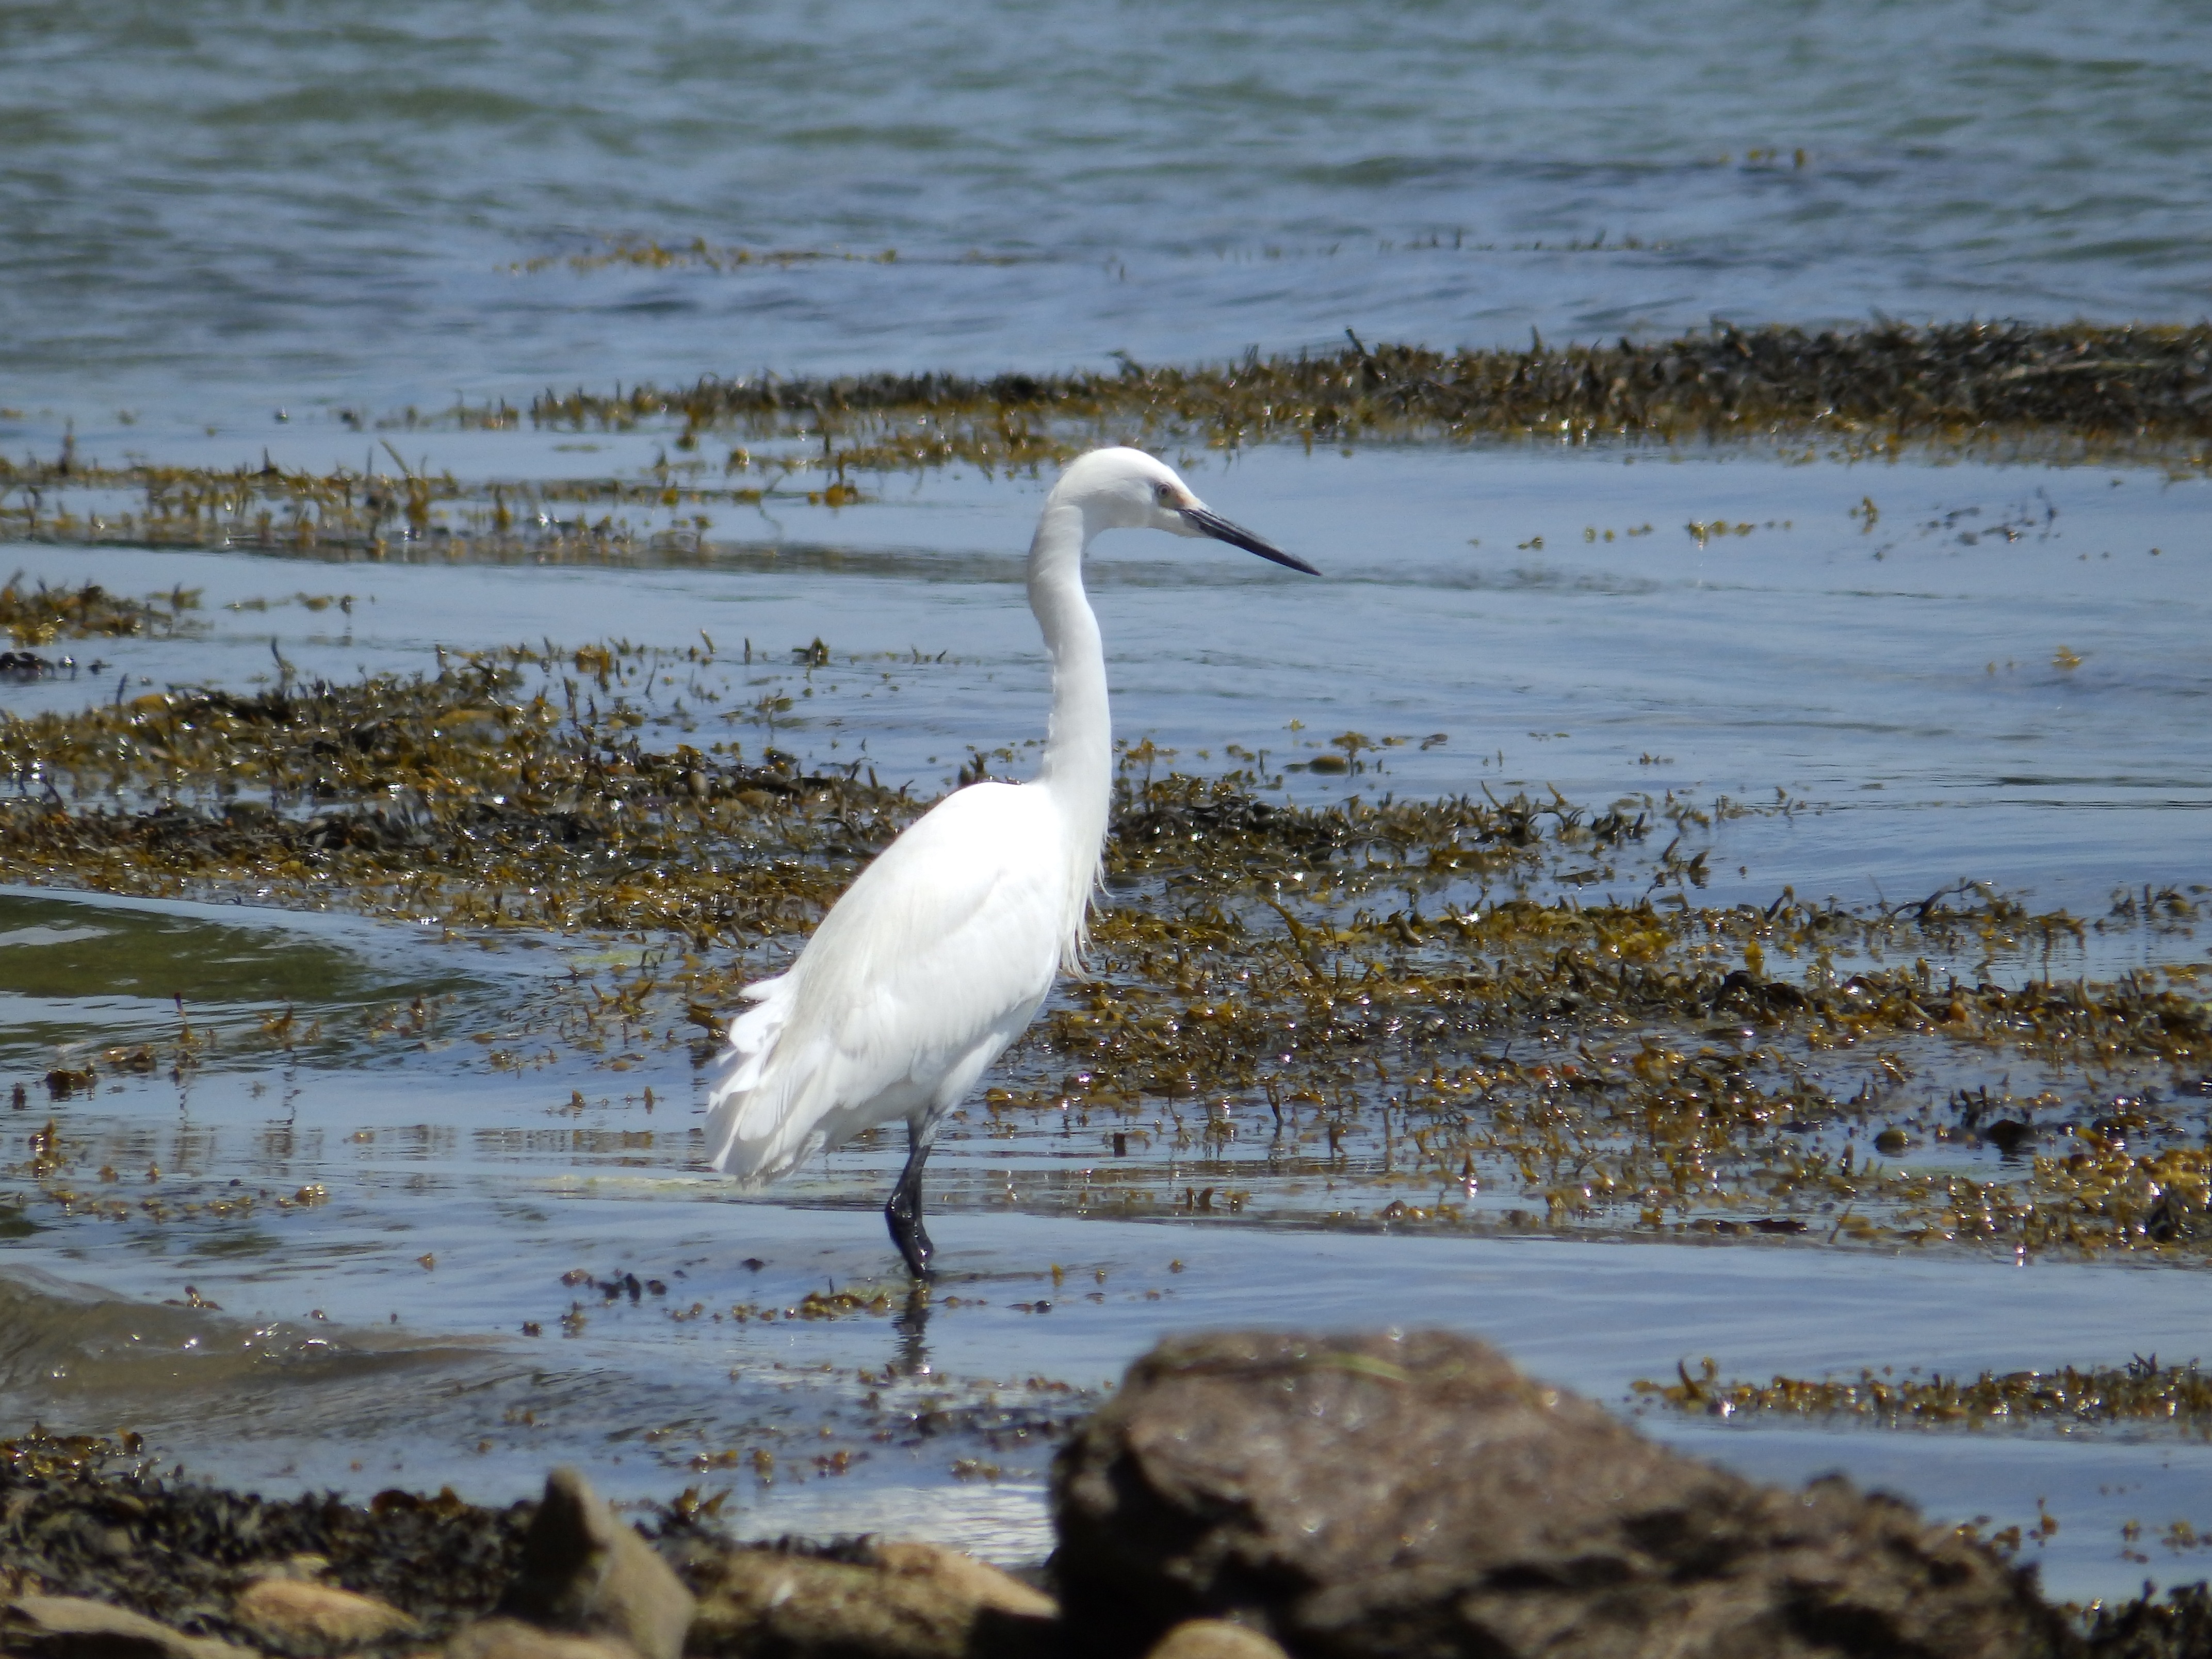
sea, bird, wildlife, reflection, fauna, wetland, vertebrate, egret, heron, wader, shorebird, great egret